Yes (band)

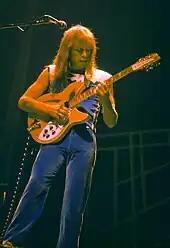
Steve Howe in 1977

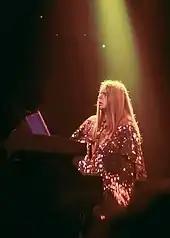
Rick Wakeman with Yes in March 1974, months before his first departure from the band

The band retreated to a rented farmhouse in Devon to write and rehearse new songs for their following album. Howe established himself as an integral part of the group's sound with his Gibson ES-175 and variety of acoustic guitars. With producer and engineer Eddy Offord, recording sessions lasted as long as 12 hours with each track being assembled from small sections at a time, which were pieced together to form a complete track. The band would then learn to play the song through after the final mix was complete. Released in February 1971, "The Yes Album" peaked at number 4 in the UK and number 40 on the US "Billboard" 200 charts.